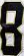
Number: 8